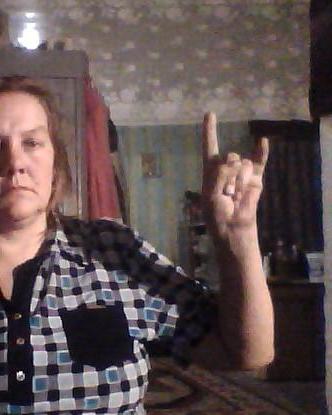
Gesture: rock